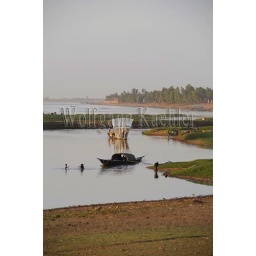
West africa, mali, mopti, bani river, local people in wooden boat